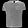
Label: T - shirt / top